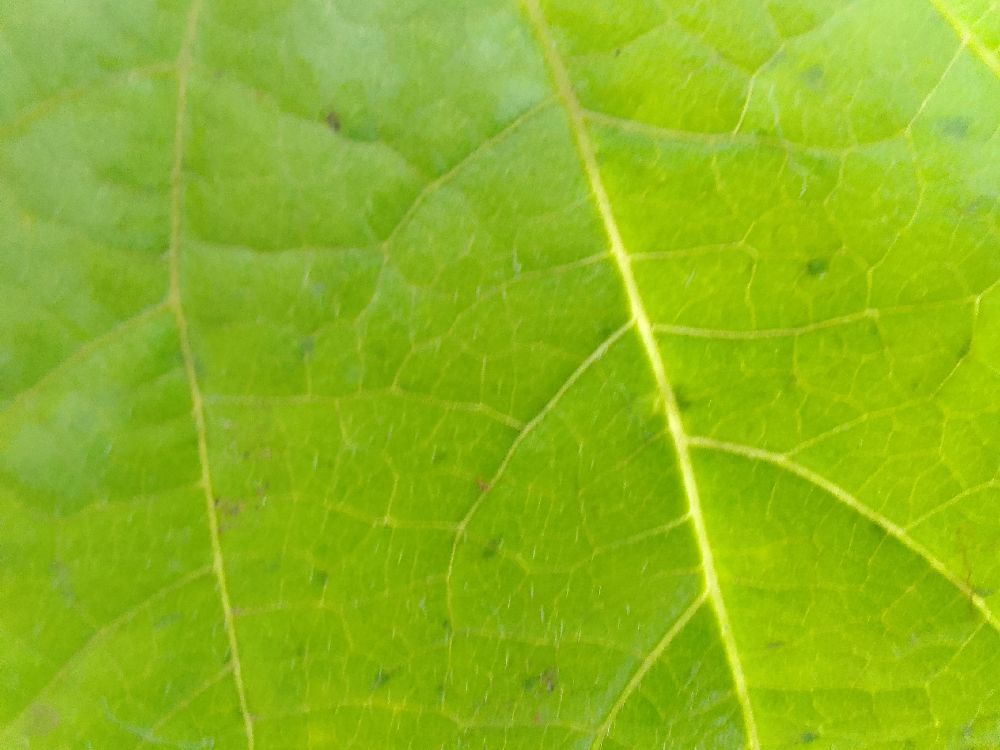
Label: healthy